Richard Cordley

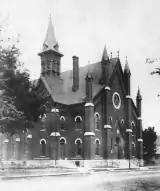
The Plymouth Congregational "Brick Church", shortly after being constructed, 1870. During this time, Cordley was the church's pastor.

Cordley was born on September 6, 1829, in Nottingham, England. He later immigrated to Livingston County, Michigan, with his family when he was four. He began attending public school when he was about nine, although he had been taught how to read by his "cultivated" mother prior to his attending a formal school. He earned degrees from the University of Michigan (B.A. 1854) and the Andover Theological Seminary (M.A. 1857). In 1874, he also was awarded an honorary Doctor of Divinity degree from the University of Kansasmaking him the recipient of the first degree bestowed by the then-fledgling KU.